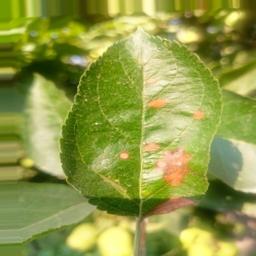
Label: Alternaria